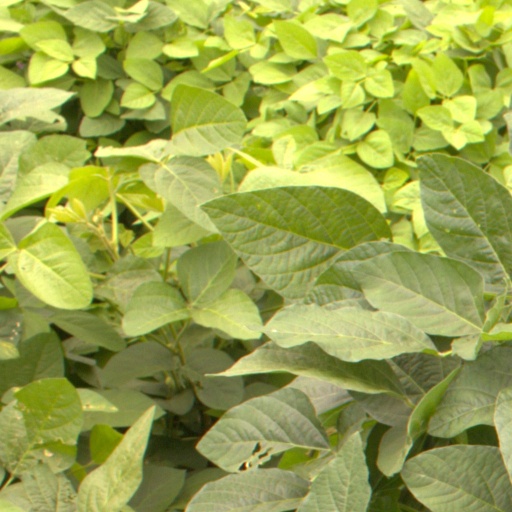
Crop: soybean